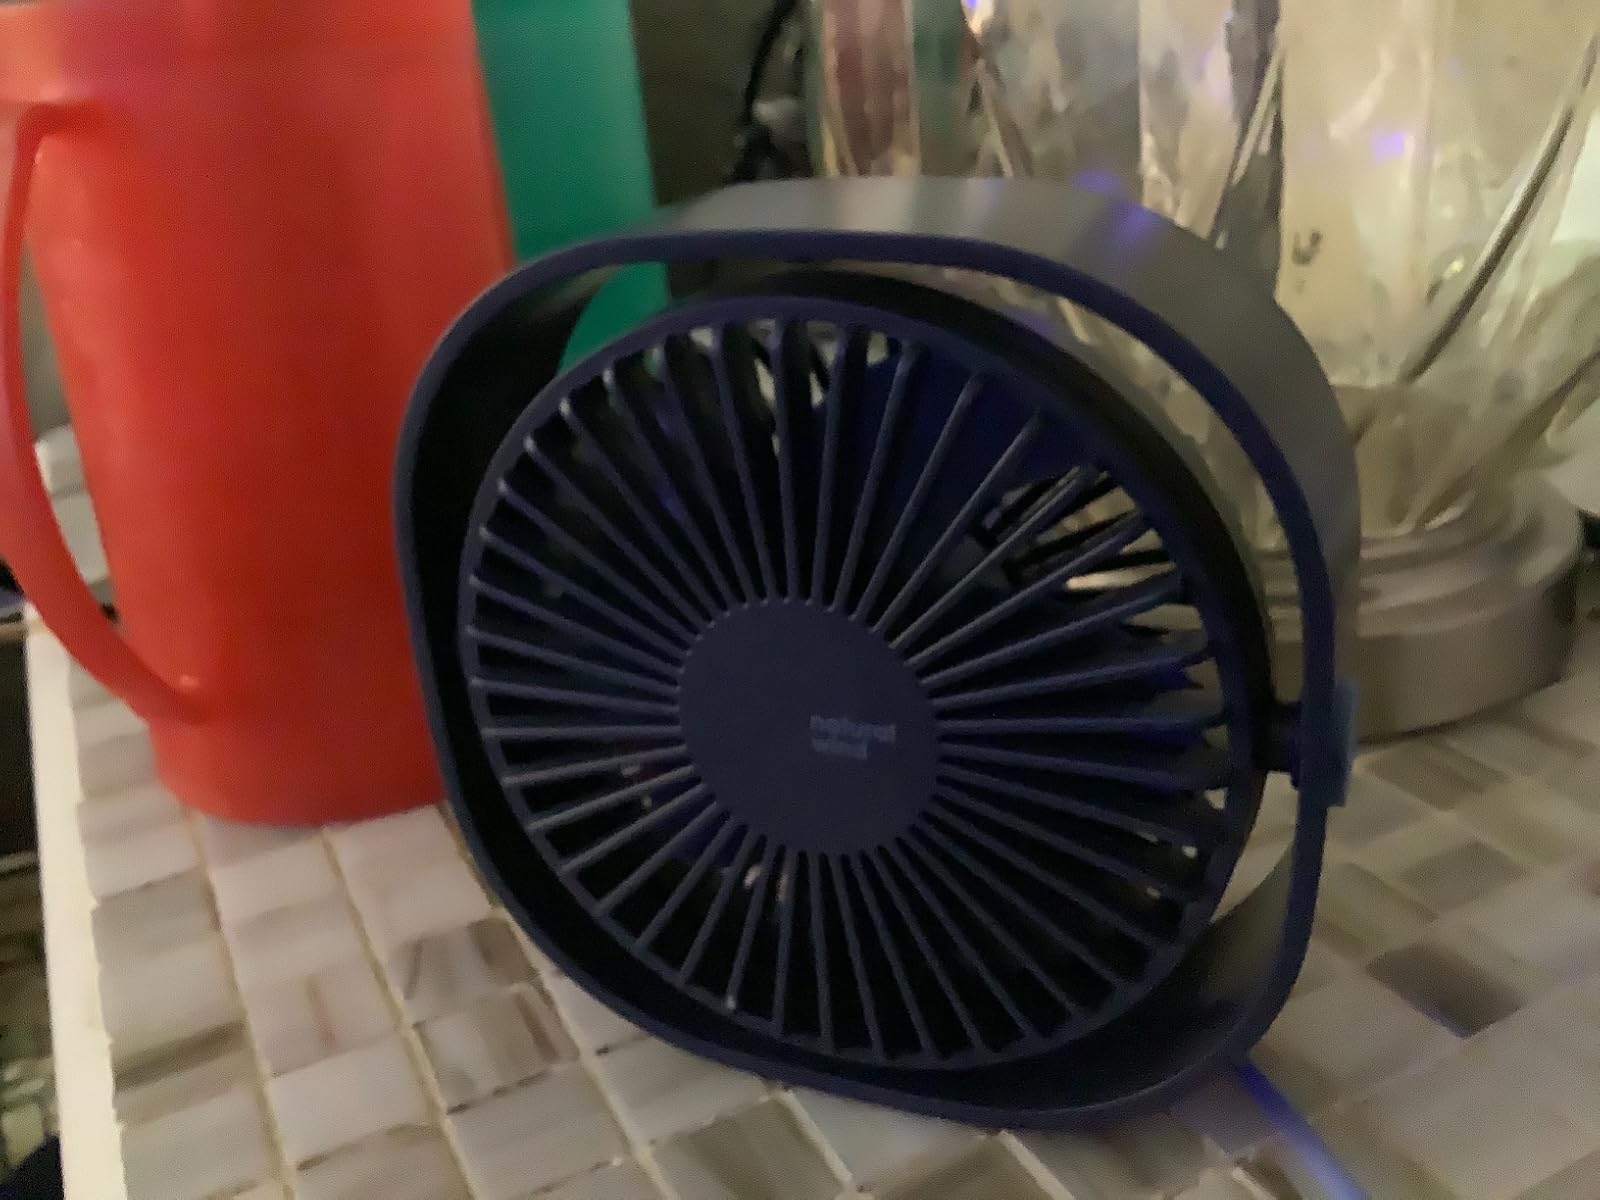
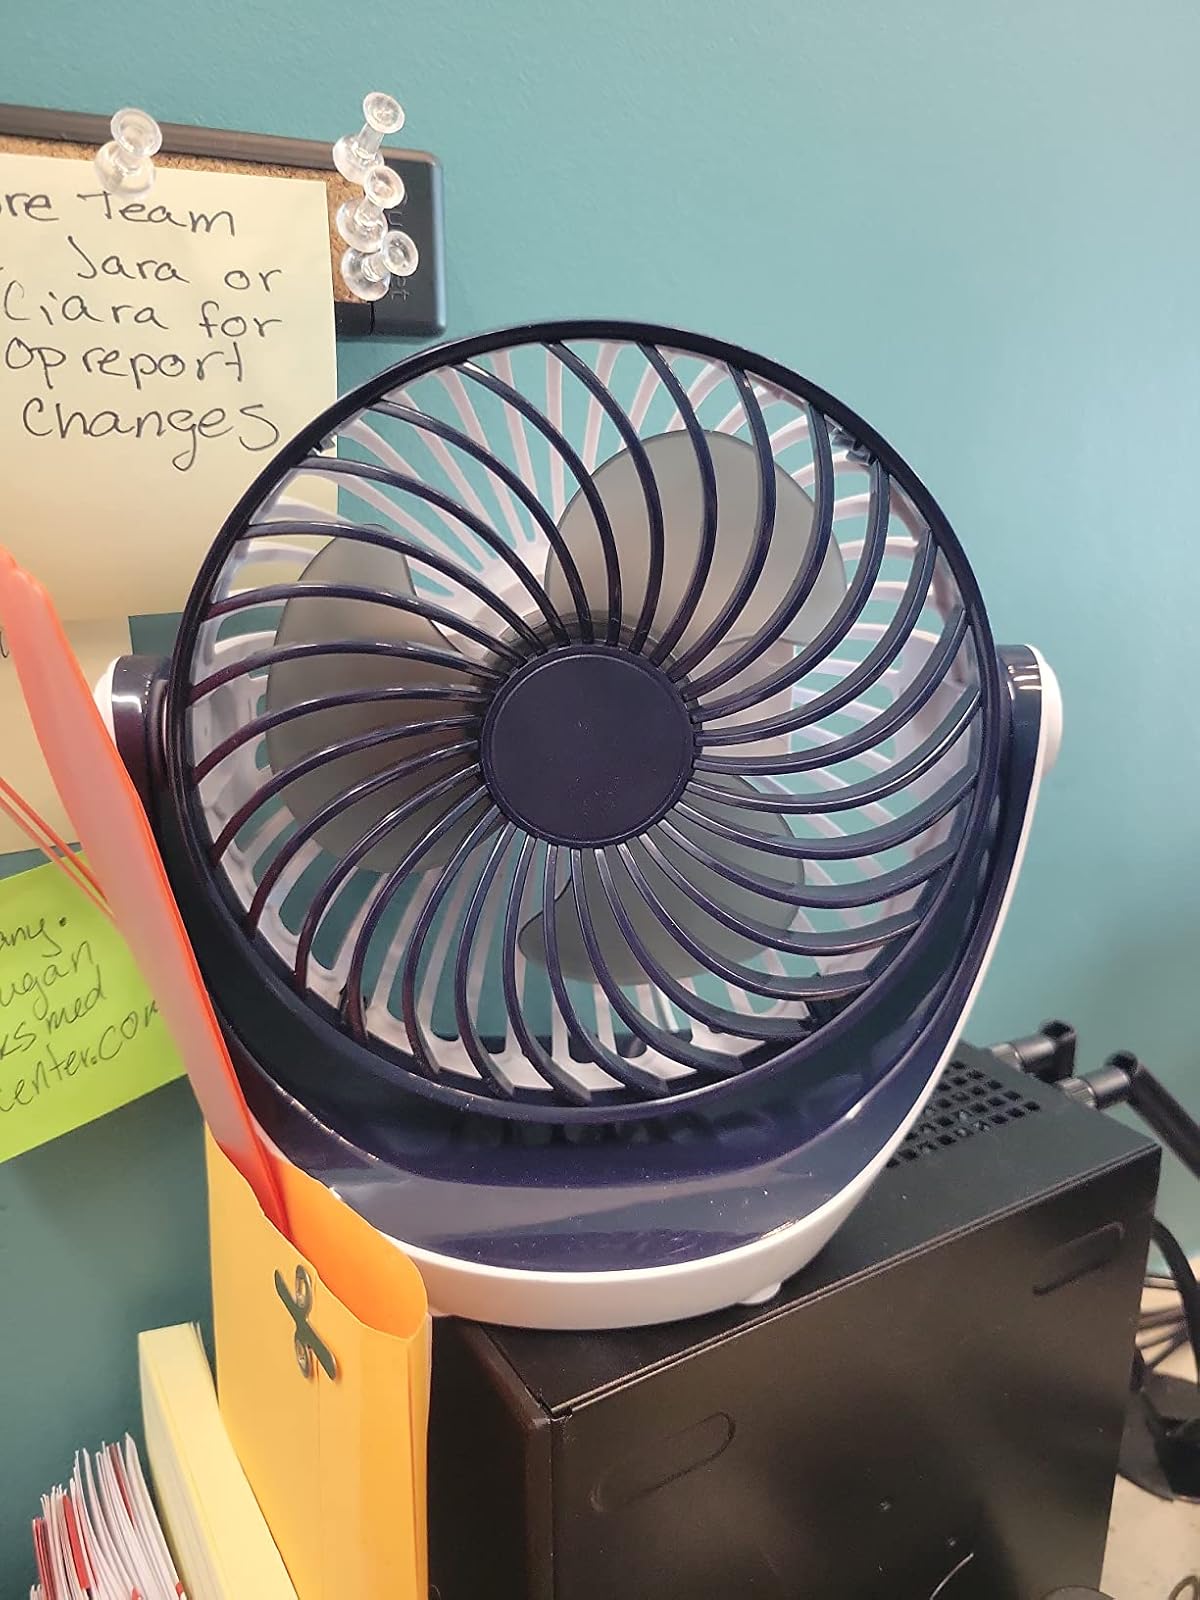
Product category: fan
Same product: no